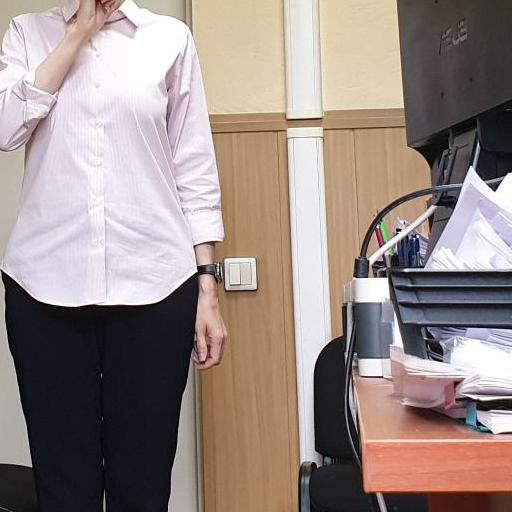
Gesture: no_gesture